GameCube controller

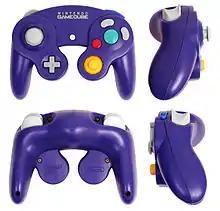
Indigo GameCube controller from various angles

Released alongside the GameCube console, the standard GameCube controller has a wing grip design. This controller was bundled with all new GameCube systems throughout the console's life cycle and was also available separately. It connects to the console's controller ports via a cable.